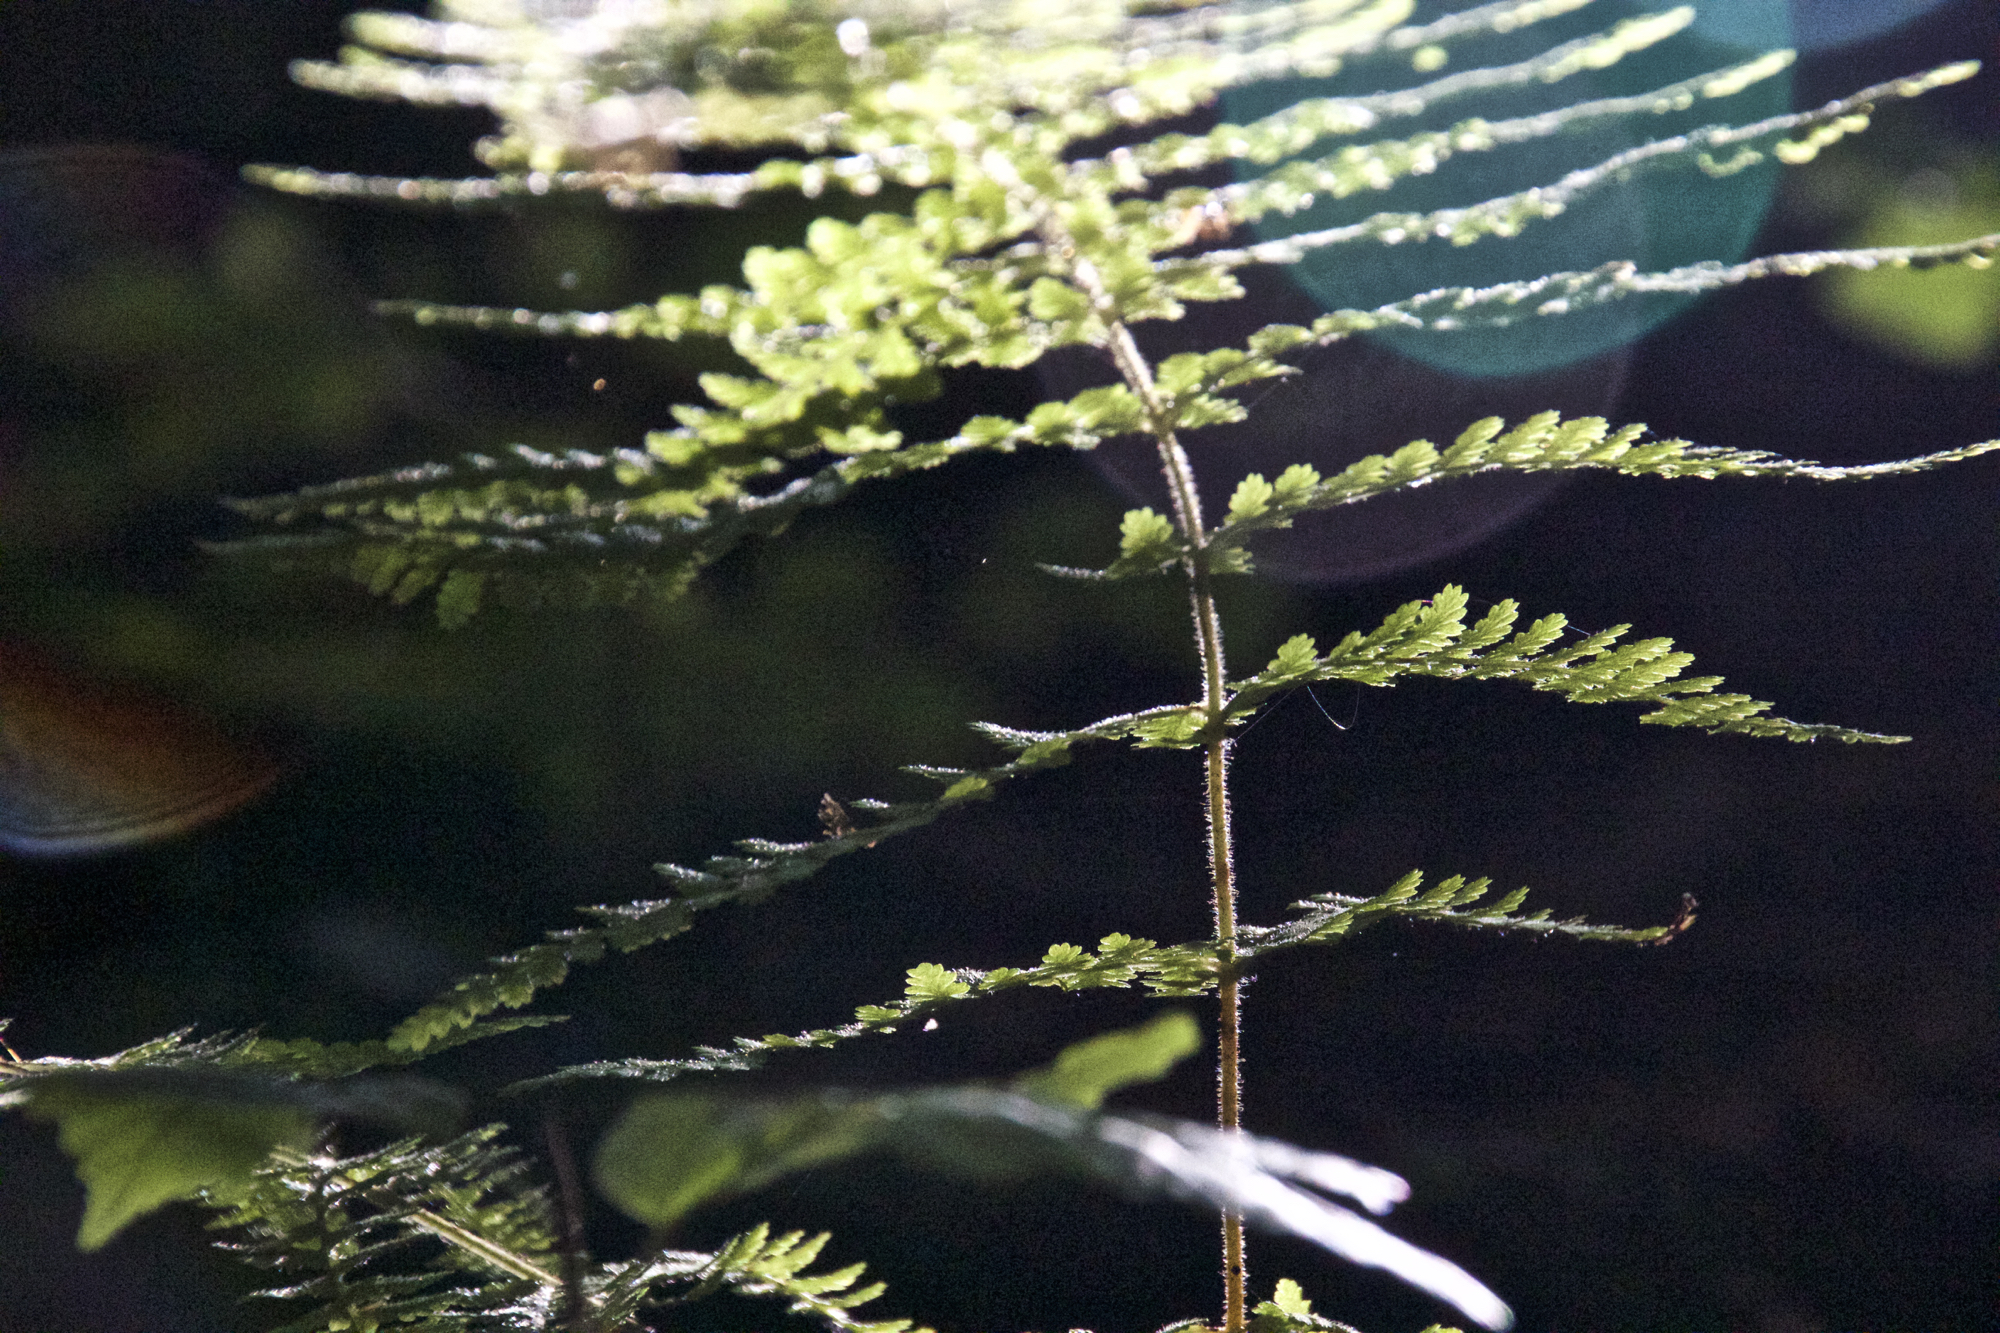
tree, nature, branch, bokeh, plant, morning, leaf, flower, botany, flora, fern, flare, spruce, woody plant, land plant